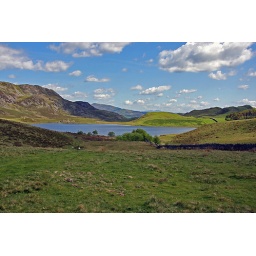
Cregennen lake up on the back road behind cader idris near dolgellau here in the snowdonia national park